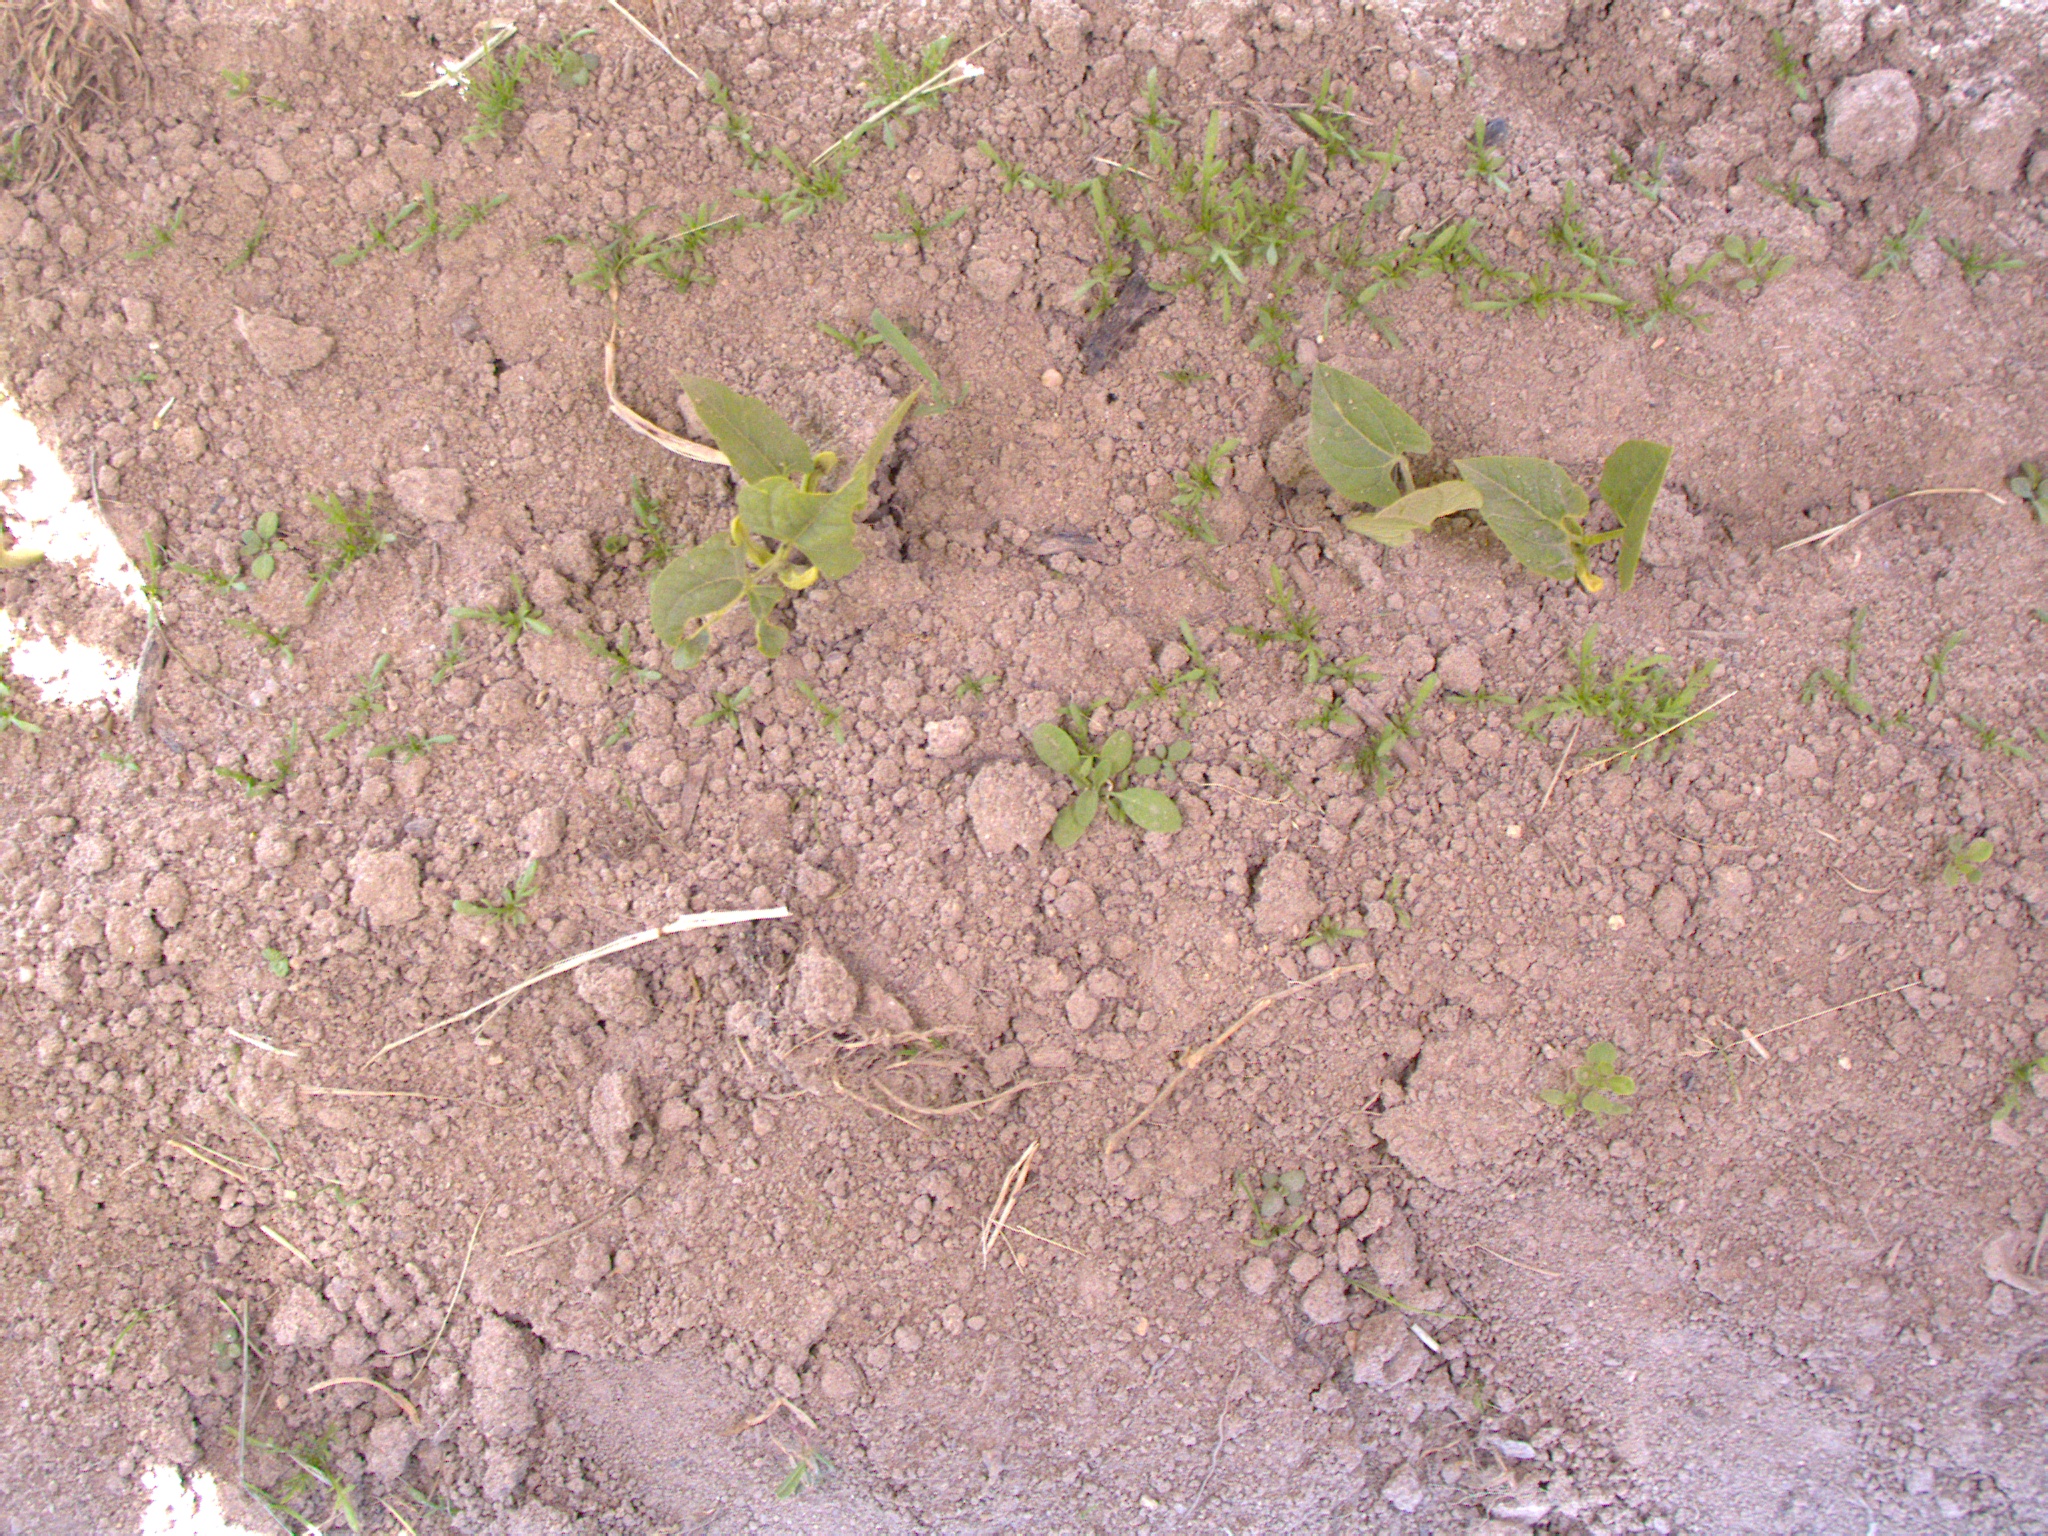
Crop: bean
Objects: bean, bean, bean, bean, stem_bean, stem_bean, stem_bean, stem_bean